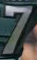
Number: 7